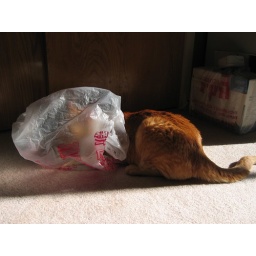
cat in a bag 2